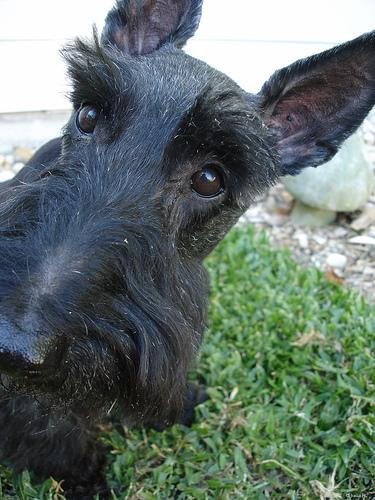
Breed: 206-n000037-Scotch_terrier